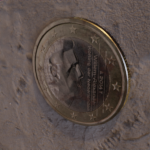
Coin value: 1euro
Country: nl
Edition: 2014